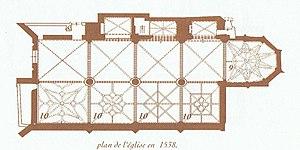
Plan eglise Saint Nicolas en 1538
L'église Saint-Nicolas est une église fondée en 1398 dans la commune de Pertuis.